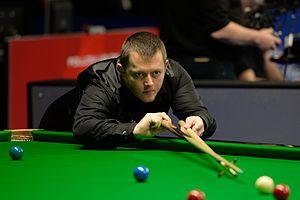
Mark Allen est un joueur de snooker nord-irlandais né le 22 février 1986 à Antrim dans le comté d'Antrim en Irlande du Nord. En tant que joueur d'attaque, Allen a réussi plus de 450 centuries en carrière. Ce chiffre assez conséquent le classe parmi ceux qui en ont réalisé le plus dans l'histoire du snooker.